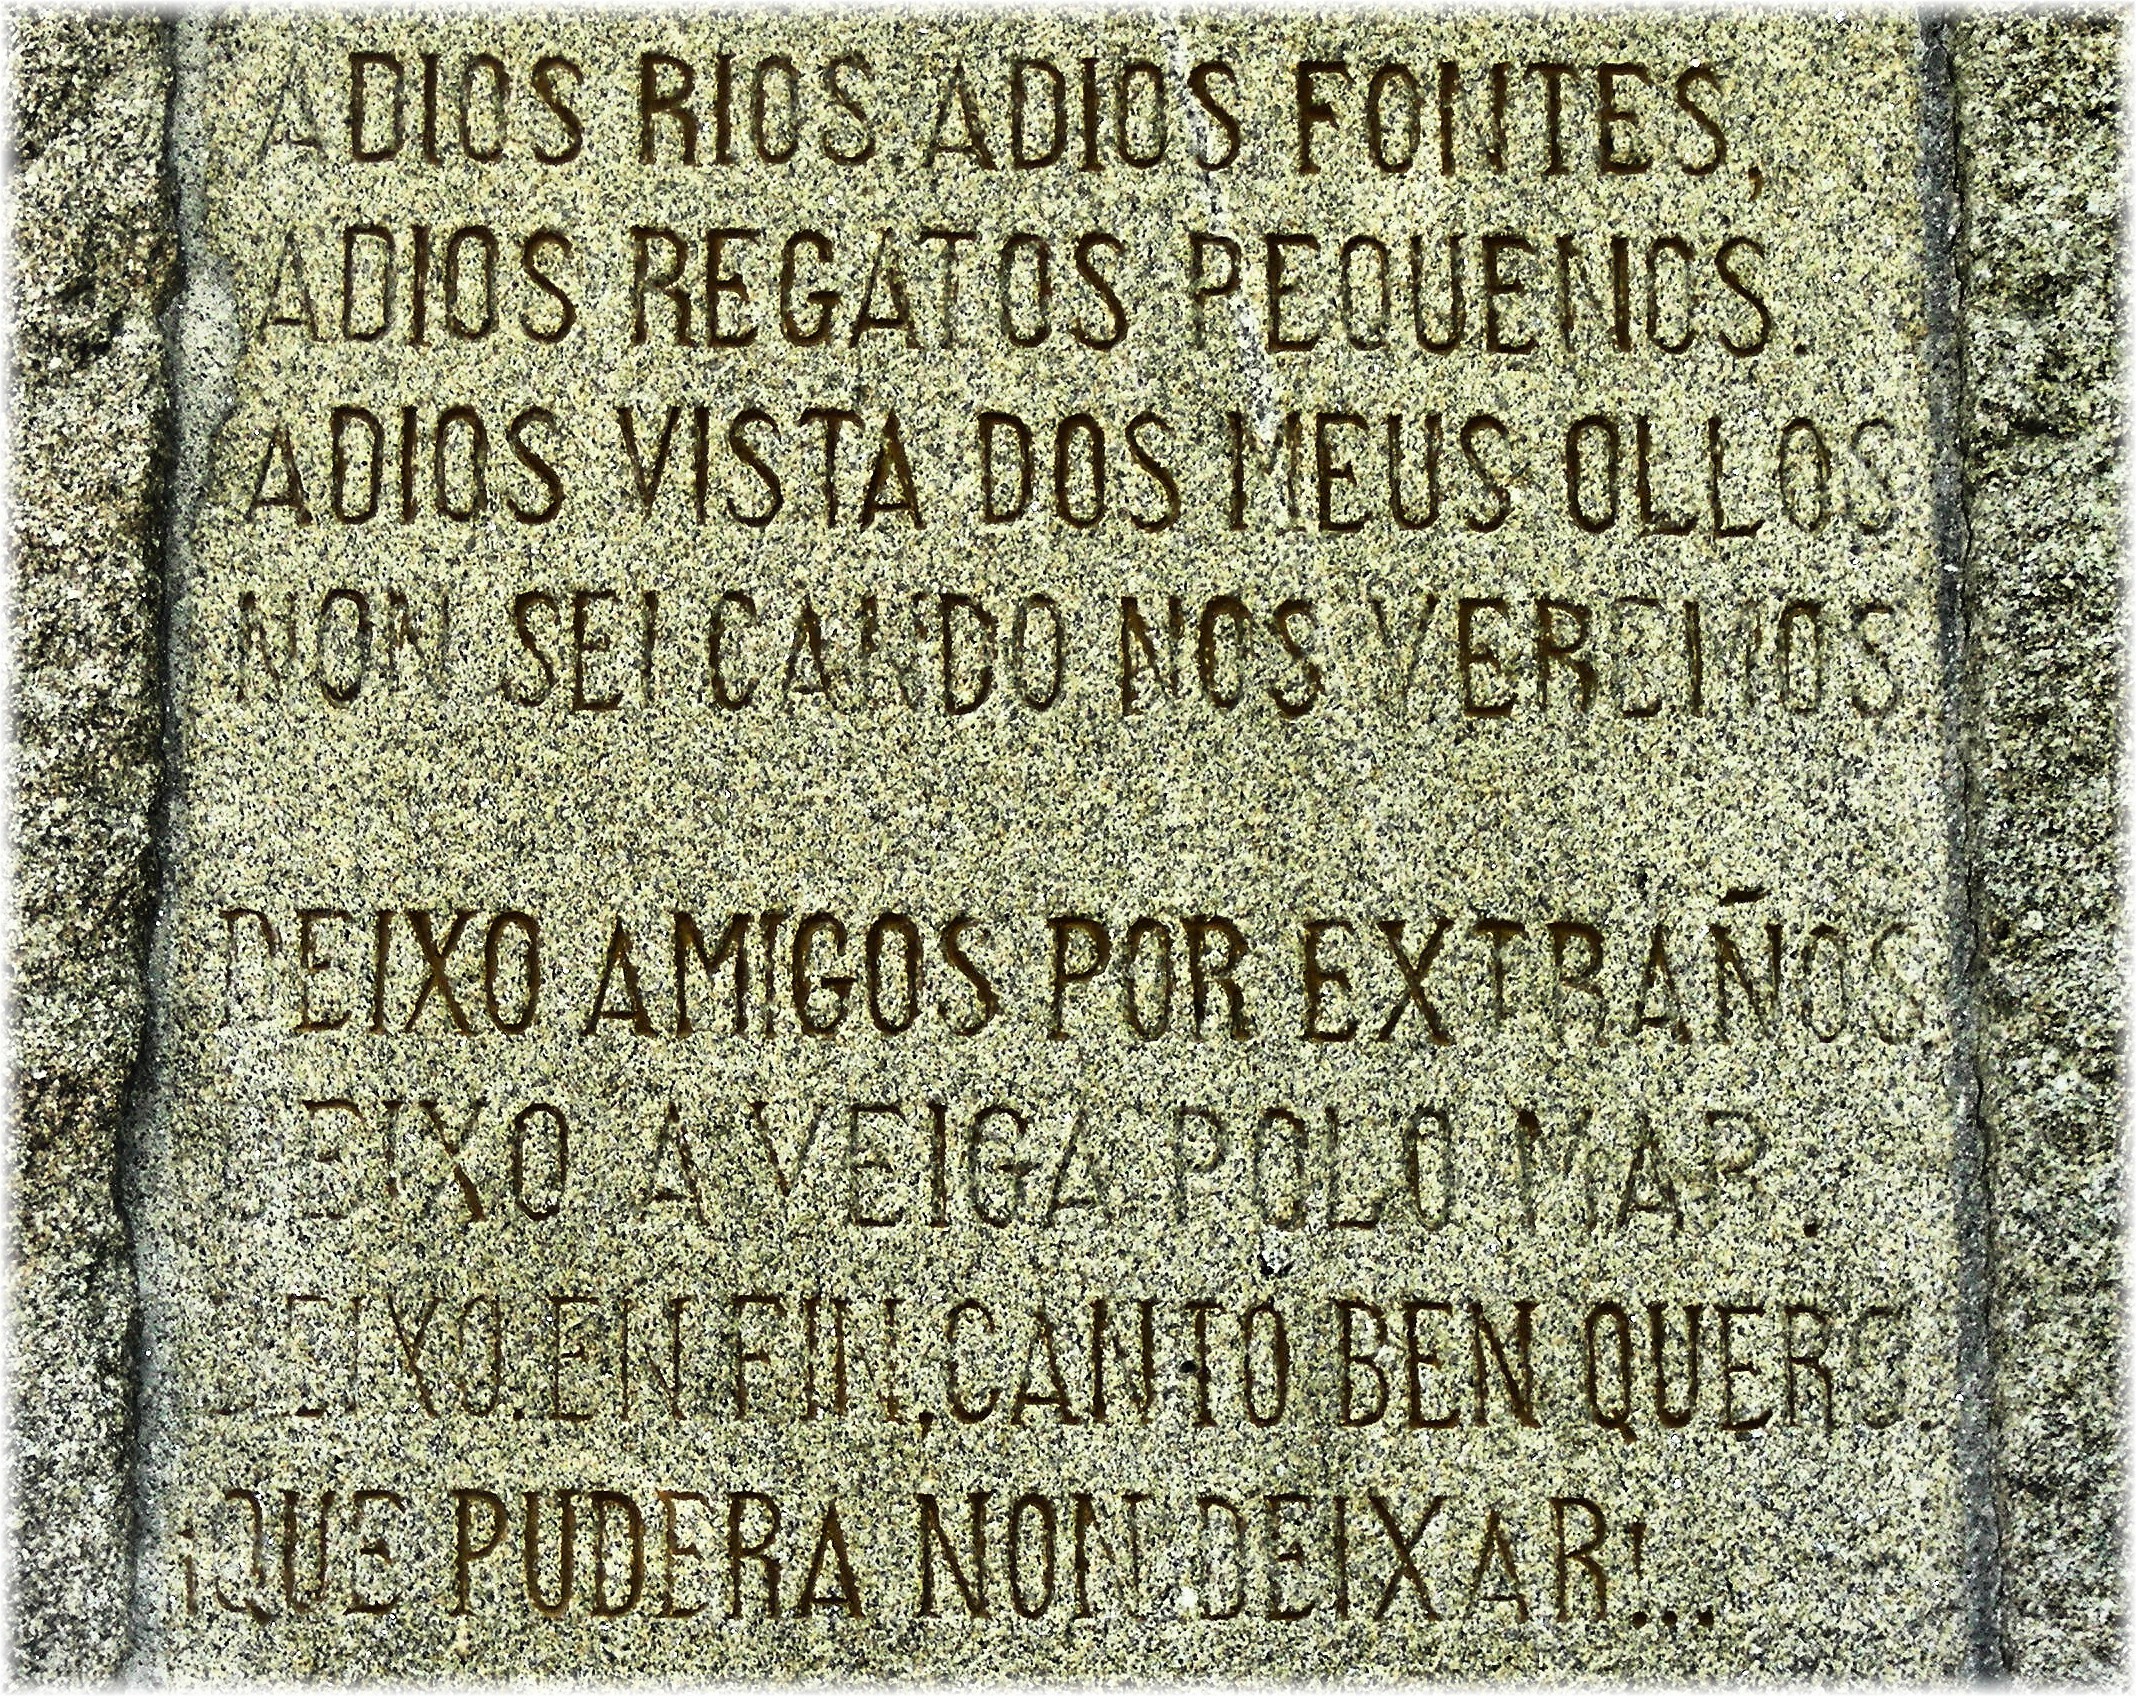
cemetery, grave, memorial, text, headstone, stele, archaeological site, stone carving, ancient history, commemorative plaque